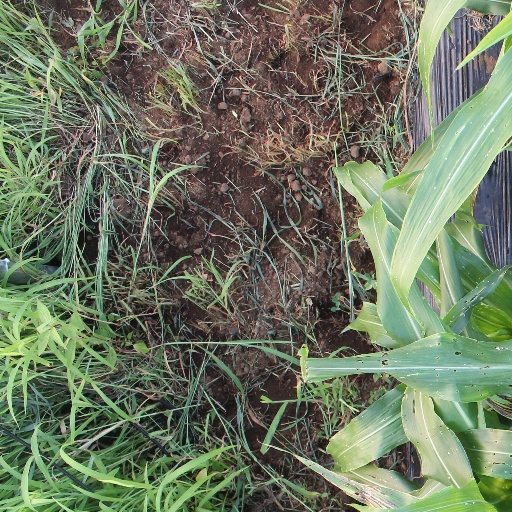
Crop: sorghum